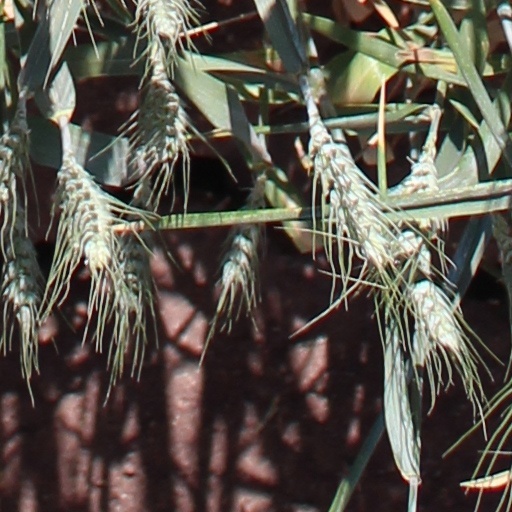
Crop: wheat